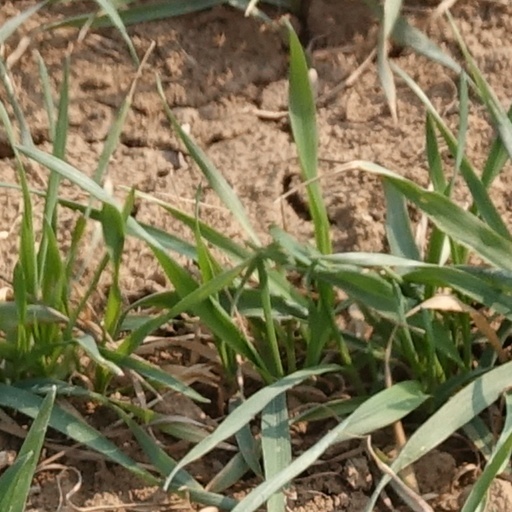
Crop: wheat